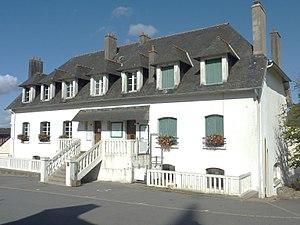
Poullaouen: la mairie
Poullaouen est une commune du département du Finistère, dans la région Bretagne, en France.